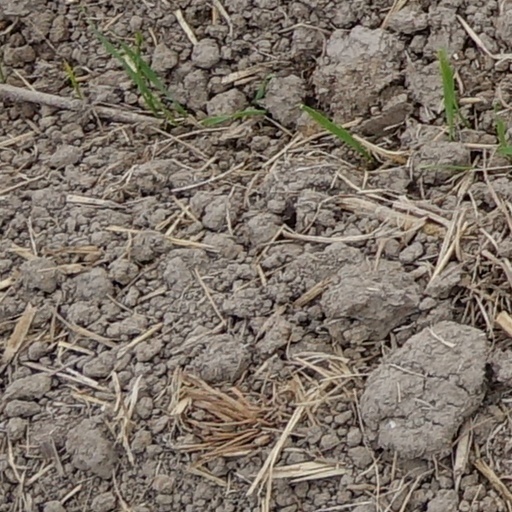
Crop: wheat